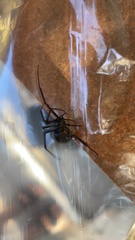
Species: Lactrodectus_hesperus